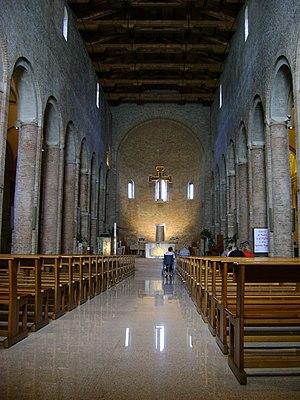
Sàrsina une commune italienne de la province de Forlì-Cesena dans la région Émilie-Romagne en Italie.